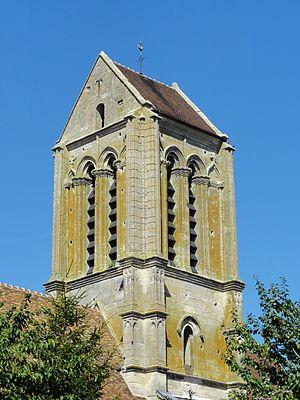
Clocher, côté sud-ouest.
L'église Saint-Clair est une église catholique paroissiale située à Hérouville-en-Vexin, en France. De première vue, il semble s'agir d'un édifice homogène du XVᵉ siècle. Effectivement, les élévations latérales, le mur du chevet, le clocher et la charpente de la toiture ont été construits pendant une seule campagne de 1443 à 1468 environ. Mais à l'intérieur, le chœur est encore presque roman, et la nef en grande partie gothique primitif. L'on y trouve quelques intéressants chapiteaux du XVᵉ siècle qui remplacent des pièces manquantes, mais aussi les témoignages de nombreux compromis qui résultent des contraintes économiques, et qui paraissent souvent maladroits. La cohabitation d'éléments de différentes époques dans une même partie de l'édifice est caractéristique de nombreuses églises rurales du Vexin, et l'église Saint-Clair en est un bon exemple. Elle montre surtout comment la reconstruction d'une église se faisait au milieu du XVᵉ siècle, avant la fin définitive de la guerre de Cent Ans et pendant les années encore difficiles qui suivent, quand les conditions d'une reconstruction ne sont pas encore réunies dans la plupart des villages.